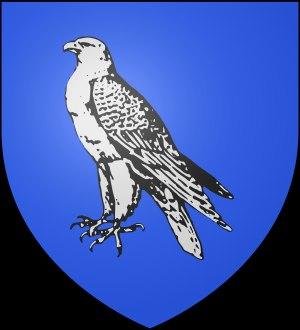
Sigurdur Franklin Fredrickson est un joueur amateur puis professionnel canadien de hockey sur glace qui évoluait au poste de centre. Il joue quatre saisons avec les Falcons de Winnipeg avant de rejoindre le Canada dans la Première Guerre mondiale. De retour à Winnipeg, il mène son équipe à la Coupe Allan puis il remporte la médaille d'or aux Jeux olympiques de 1920 à l'occasion du premier tournoi olympique de hockey.
L'équipe des Falcons de Winnipeg est une équipe amateur de hockey sur glace qui était basée à Winnipeg dans la province du Manitoba, au Canada. Composée uniquement de joueurs de familles originaires d'Islande, elle remporte son premier titre en 1914-1915 en devenant champion de l'Independant Hockey League.